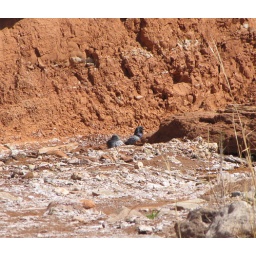
We came across a pair of rock doves bathing in a small pool of water in the riverbed.